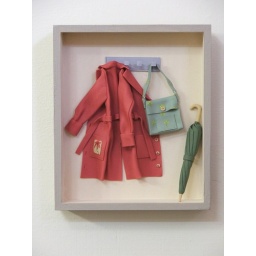
polymer clay miniature coat, handbag and umbrella in 17X20 cm wooden frame. wall decor